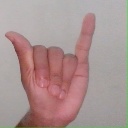
अक्षर: य